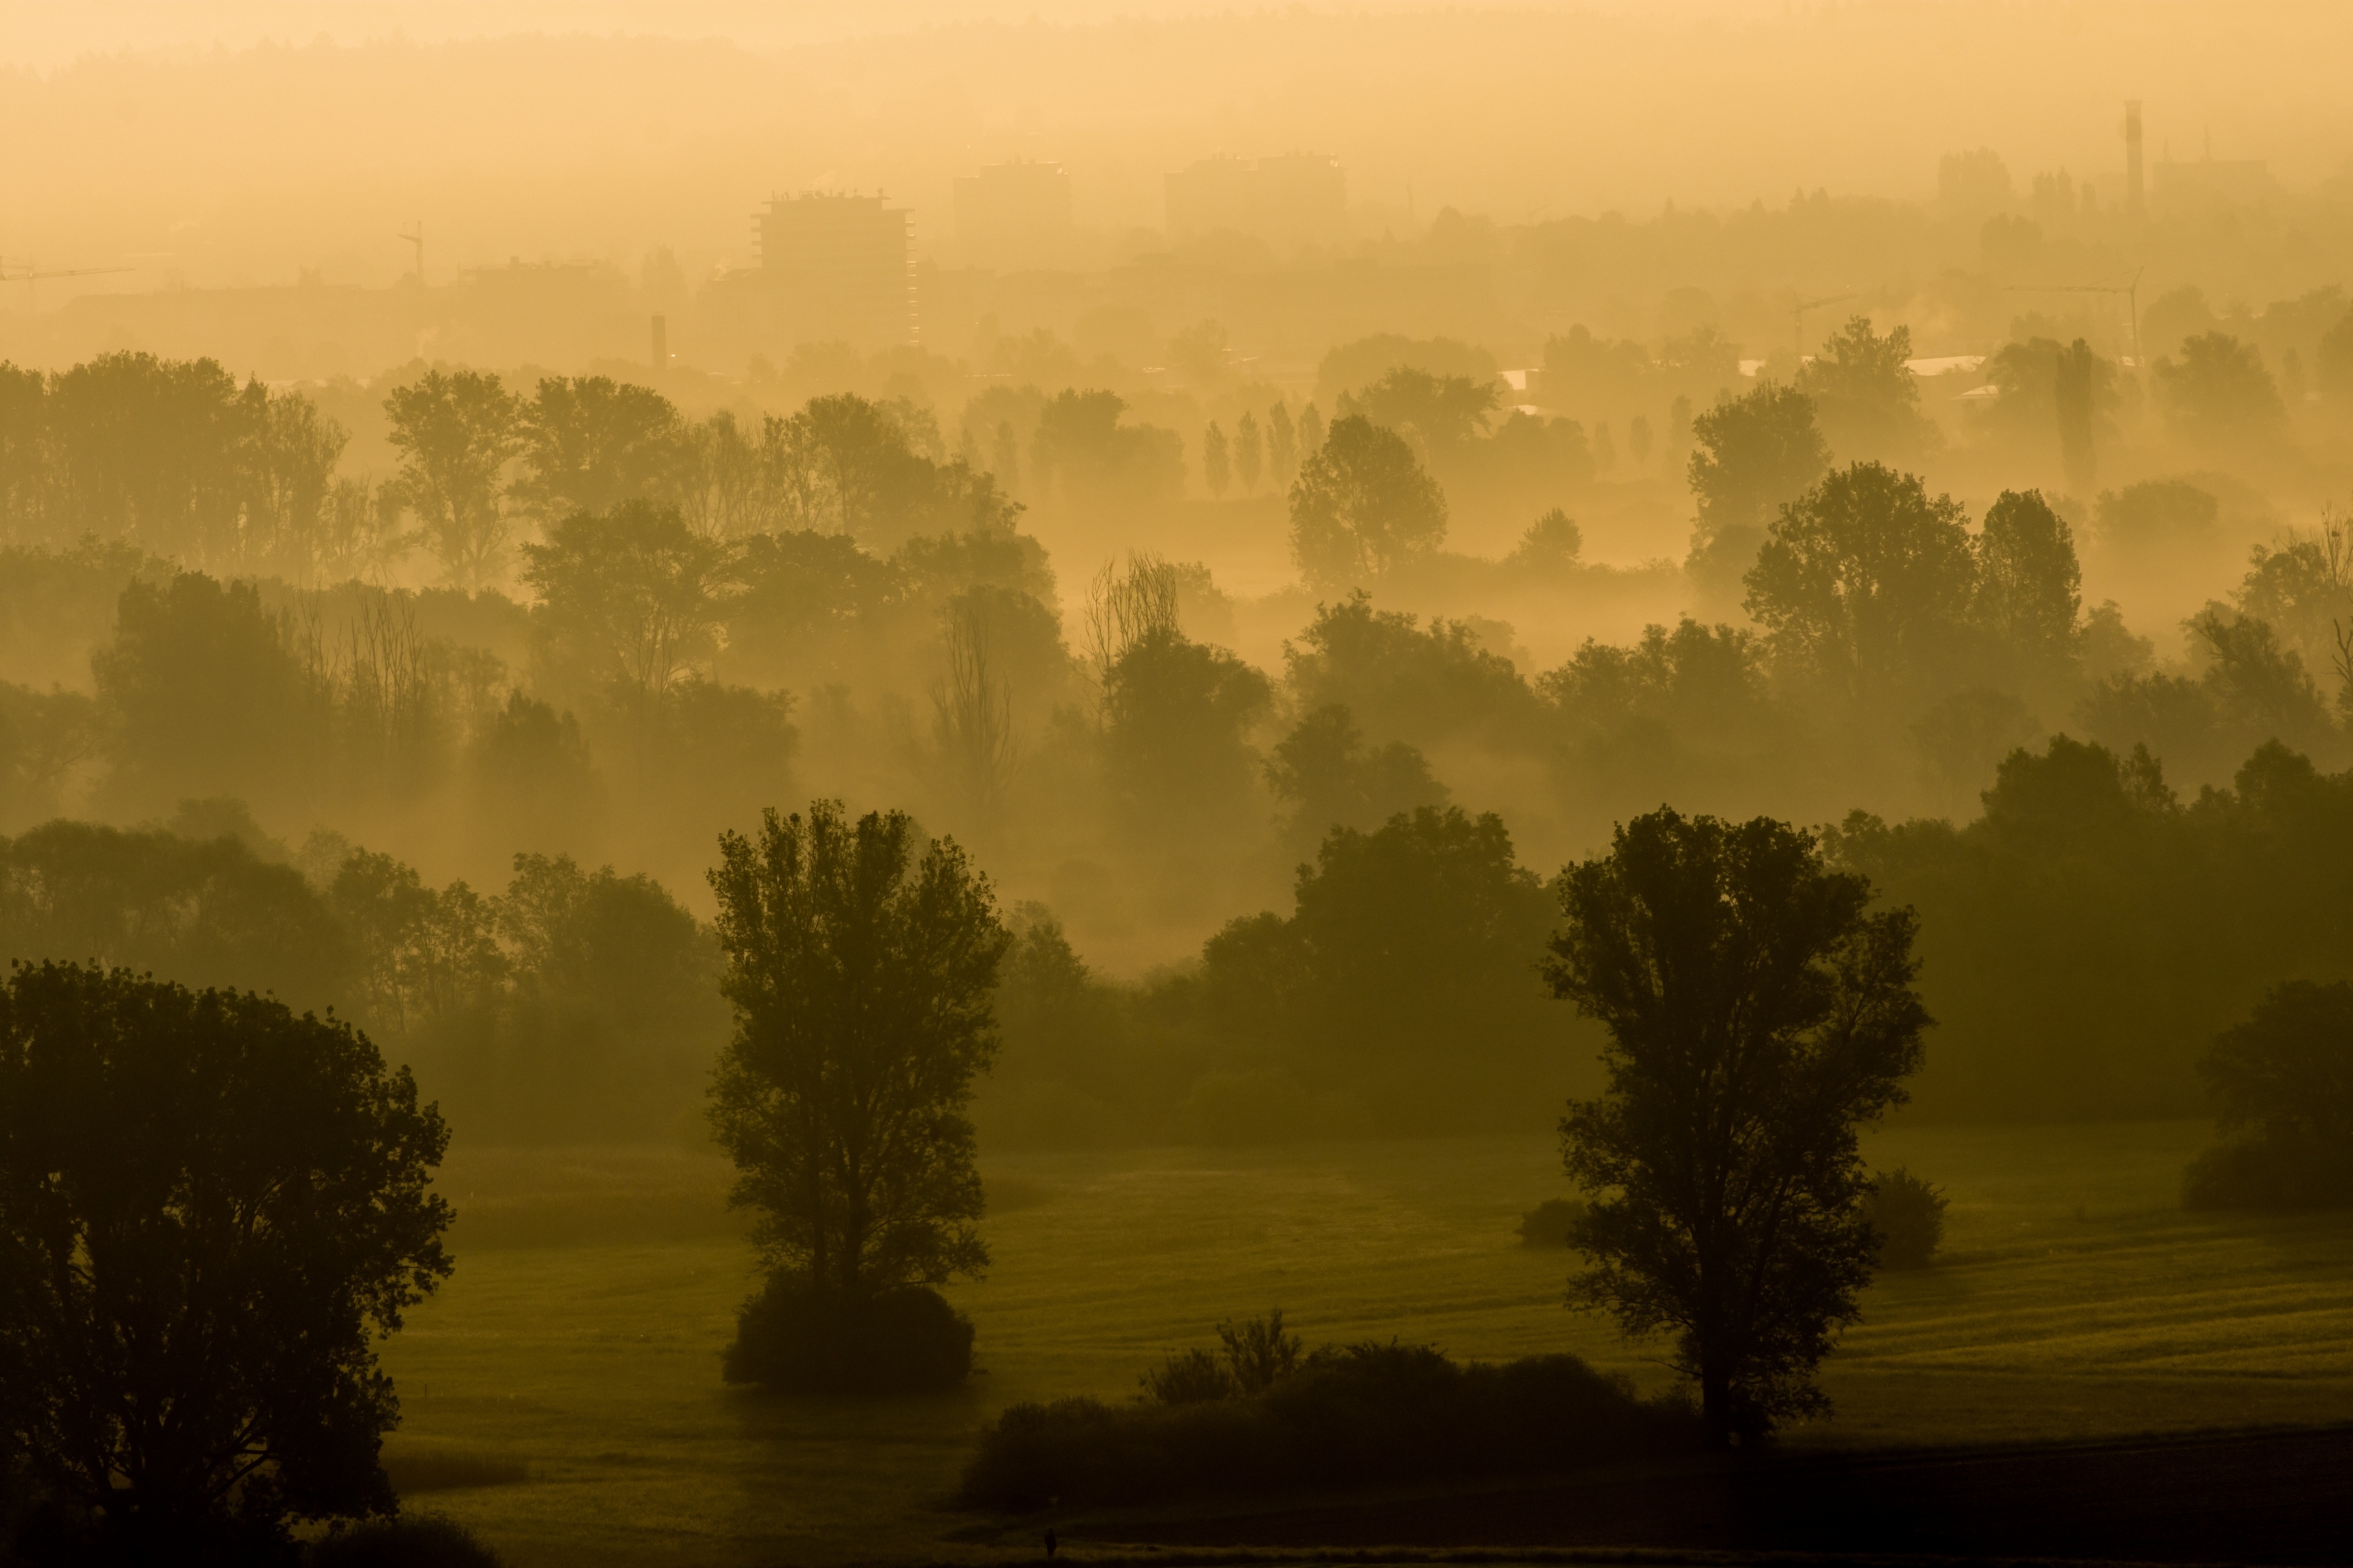
landscape, tree, nature, forest, light, cloud, sky, sun, fog, sunrise, sunset, mist, field, sunlight, morning, hill, lake, dawn, atmosphere, dusk, evening, orange, autumn, weather, haze, romantic, plain, skies, habitat, mood, morgenstimmung, lake constance, morning sun, morgenrot, rural area, radolfzell, natural environment, atmospheric phenomenon, woody plant